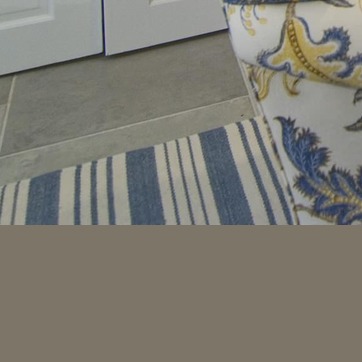
Material: carpet